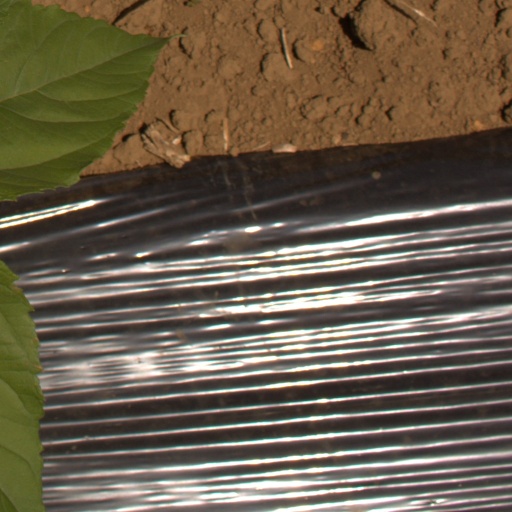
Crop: Jerusalem artichoke